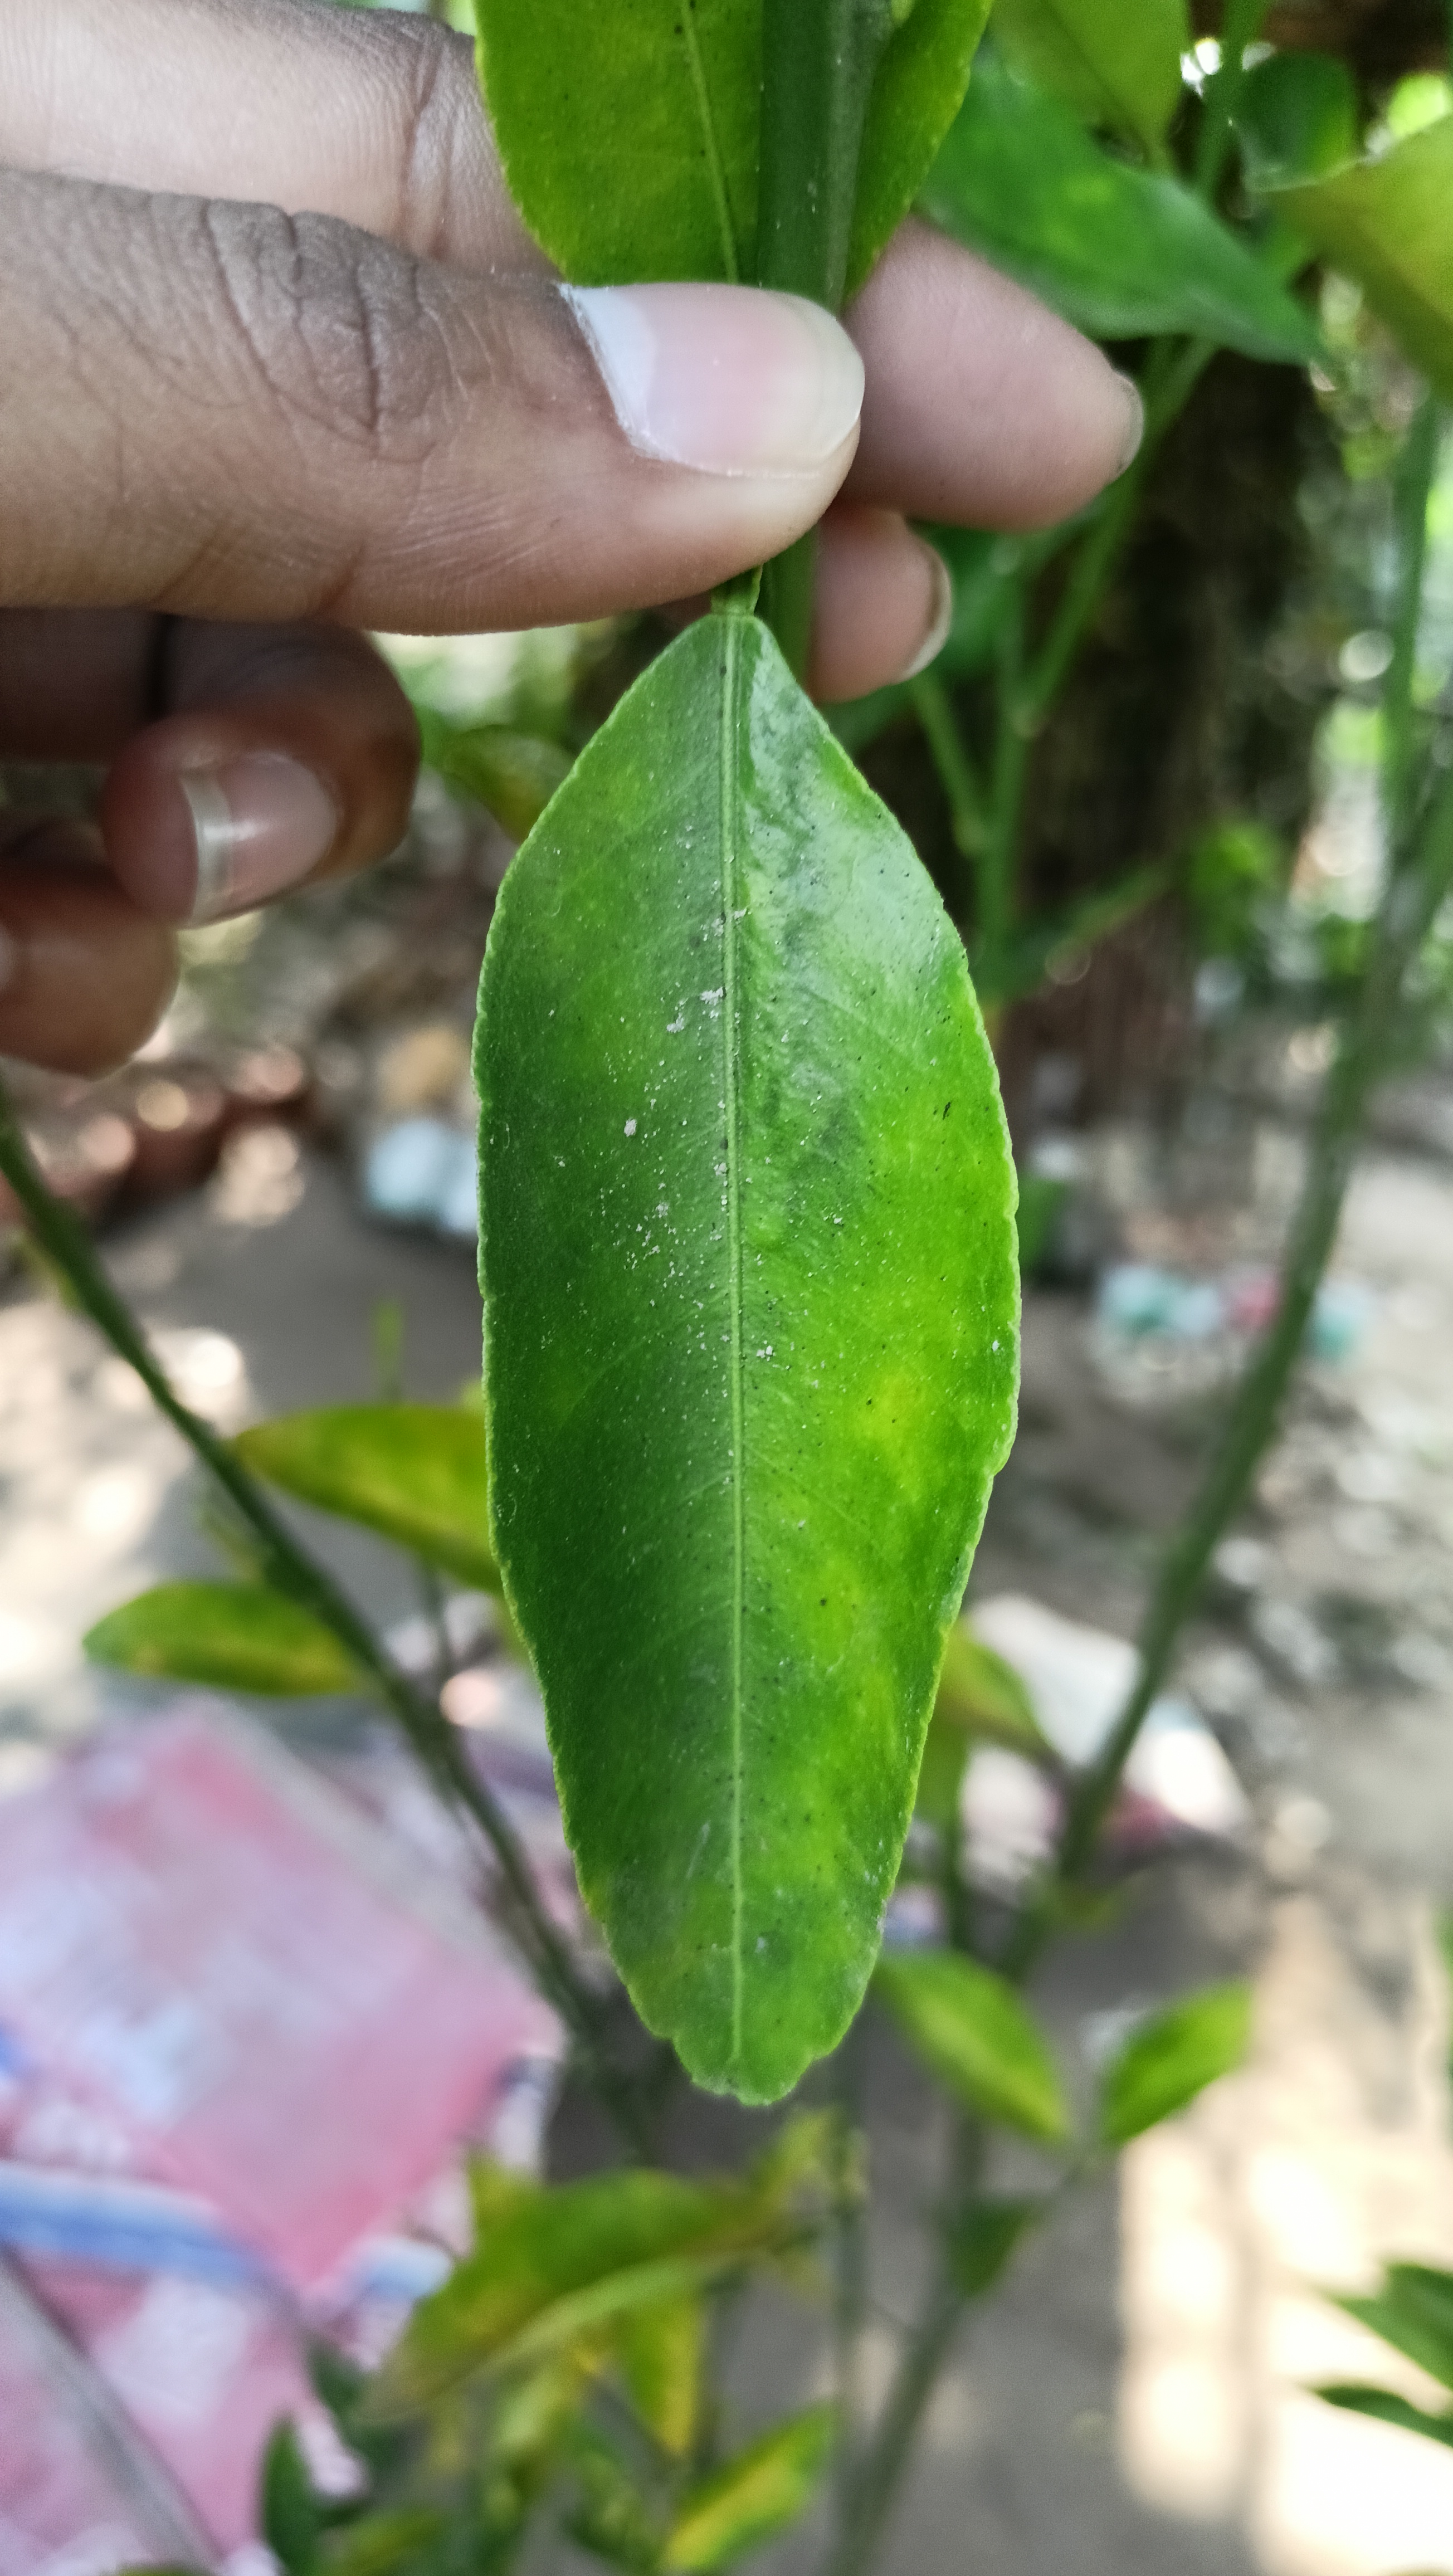
Mandarin leaf variety: Darjeling